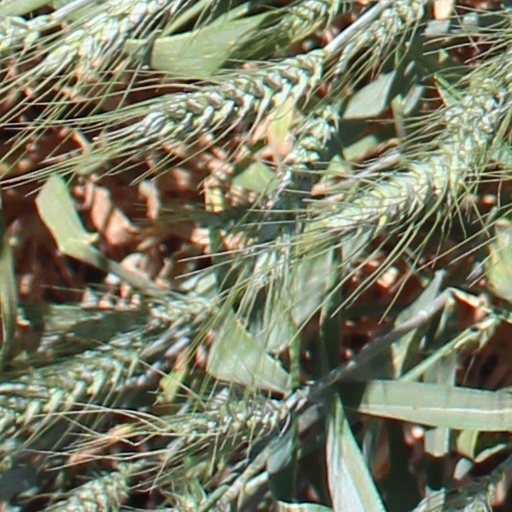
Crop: wheat